Patlabor: The TV Series

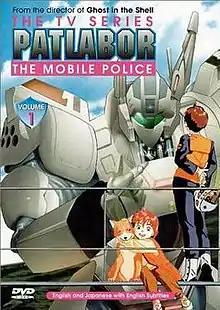
"Patlabor: The TV Series" first DVD cover

Patlabor: The TV Series, known in Japan as , is a 1989–1990 anime television series. It was created by Headgear, animated by Sunrise, and based on the "Patlabor" anime franchise. The story focuses on Second Special Vehicles Division (SV2), a group of Patlabor policemen who fight and investigate crimes. The TV series is an alternate timeline to the original "Patlabor" OVAs and films, with an all-new origin story.